River North

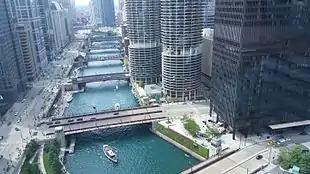
The Chicago River from above

River North is a Chicago neighborhood located north of the Chicago River, south of Division Street, and west of Wabash Avenue. It is adjacent to the Magnificent Mile retail and tourism corridor.